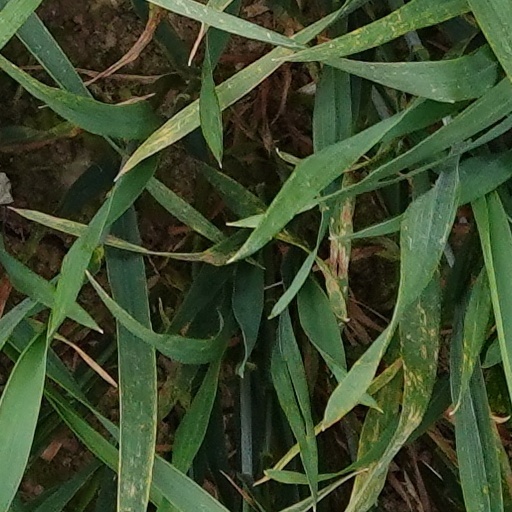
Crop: wheat